Gungsangnorbu

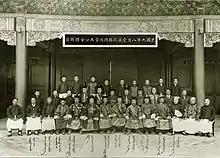
Gungsangnorbu, fourth from left

When the Xinhai Revolution broke out in 1911, Gungsangnorbu probably joined the Royalist Party and advocated the independence of Mongolia from China. As Outer Mongolia managed to gain independence with Russian support, Gungsangnorbu turned to the Japanese. He and other Inner Mongolian princes took loans and received arms from the Japanese to prepare their secession from China. The Imperial Japanese Army even dispatched a major and two captains in December 1911 to act as liaison officers for Gungsangnorbu. In the aftermath of the Xinhai Revolution, Gungsangnorbu made some attempts to form an alliance with Bogd Khan and the Khalkha Mongols in the newly independent state of Mongolia, with the Pan-Mongolist aim of annexing China's Inner Mongolian territories to an independent, Mongol-dominated Greater Mongolia. However, political fragmentation and the reality of a large Han Chinese population in his own domains thwarted this idea. He restricted himself to a more modest effort to attempt to consolidate his own power and unite the Inner Mongolian nobility. He began purchasing weapons from a group of Japanese army officers in Beijing connected to Kawashima Naniwa; however, the arms shipments were intercepted and the officers involved arrested, bringing to an end Gungsangnorbu's efforts to strengthen his own military power. Instead, he participated in Yuan Shikai's Beiyang government, taking a position as director of the Mongolian and Tibetan Affairs Commission, and overseeing the establishment of the Mongolian and Tibetan Academy in Beijing, which trained a number of cadres who would go on to achieve prominence in Inner Mongolian politics in the coming decades. He was the only Mongol prince to achieve ministerial rank in Yuan's government. He would hold that position for seventeen years, though in the chaos of the Warlord era he was not able to achieve all that he hoped for. After the 1928 Northern Expedition he resigned from his position, and died two years later.